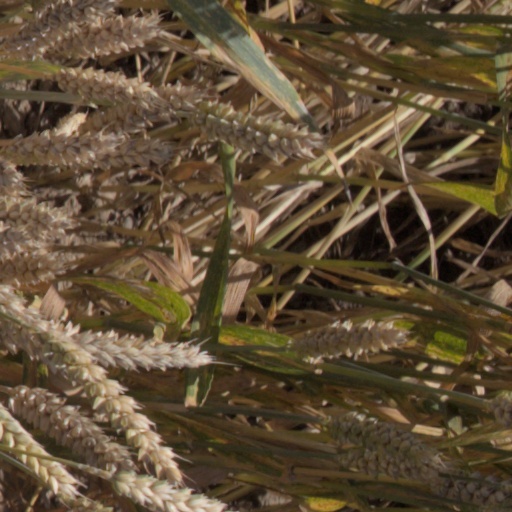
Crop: wheat